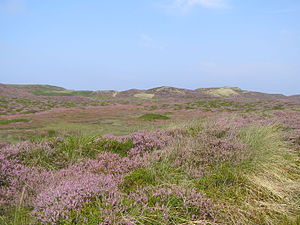
Sild (ø)
Hedelandskab på Albuen
Sild er den største af de Nordfrisiske Øer i det nordlige Tyskland. Øen er beliggende mellem Amrum i syd og den danske vadehavsø Rømø i nord. Øen har mere end 20.000 indbyggere, hvoraf knap 10.000 bor i hovedbyen Vesterland. Øen er meget turistpræget.